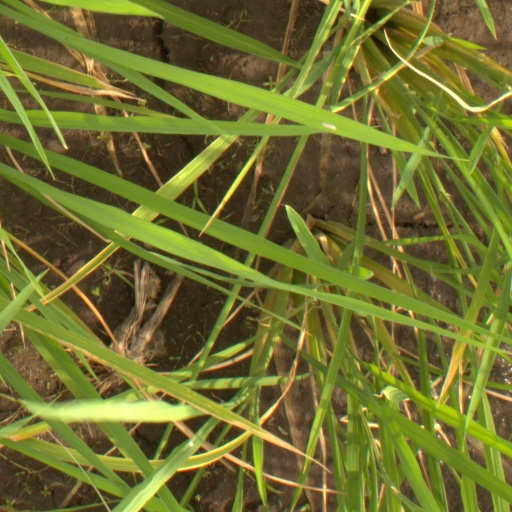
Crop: rice